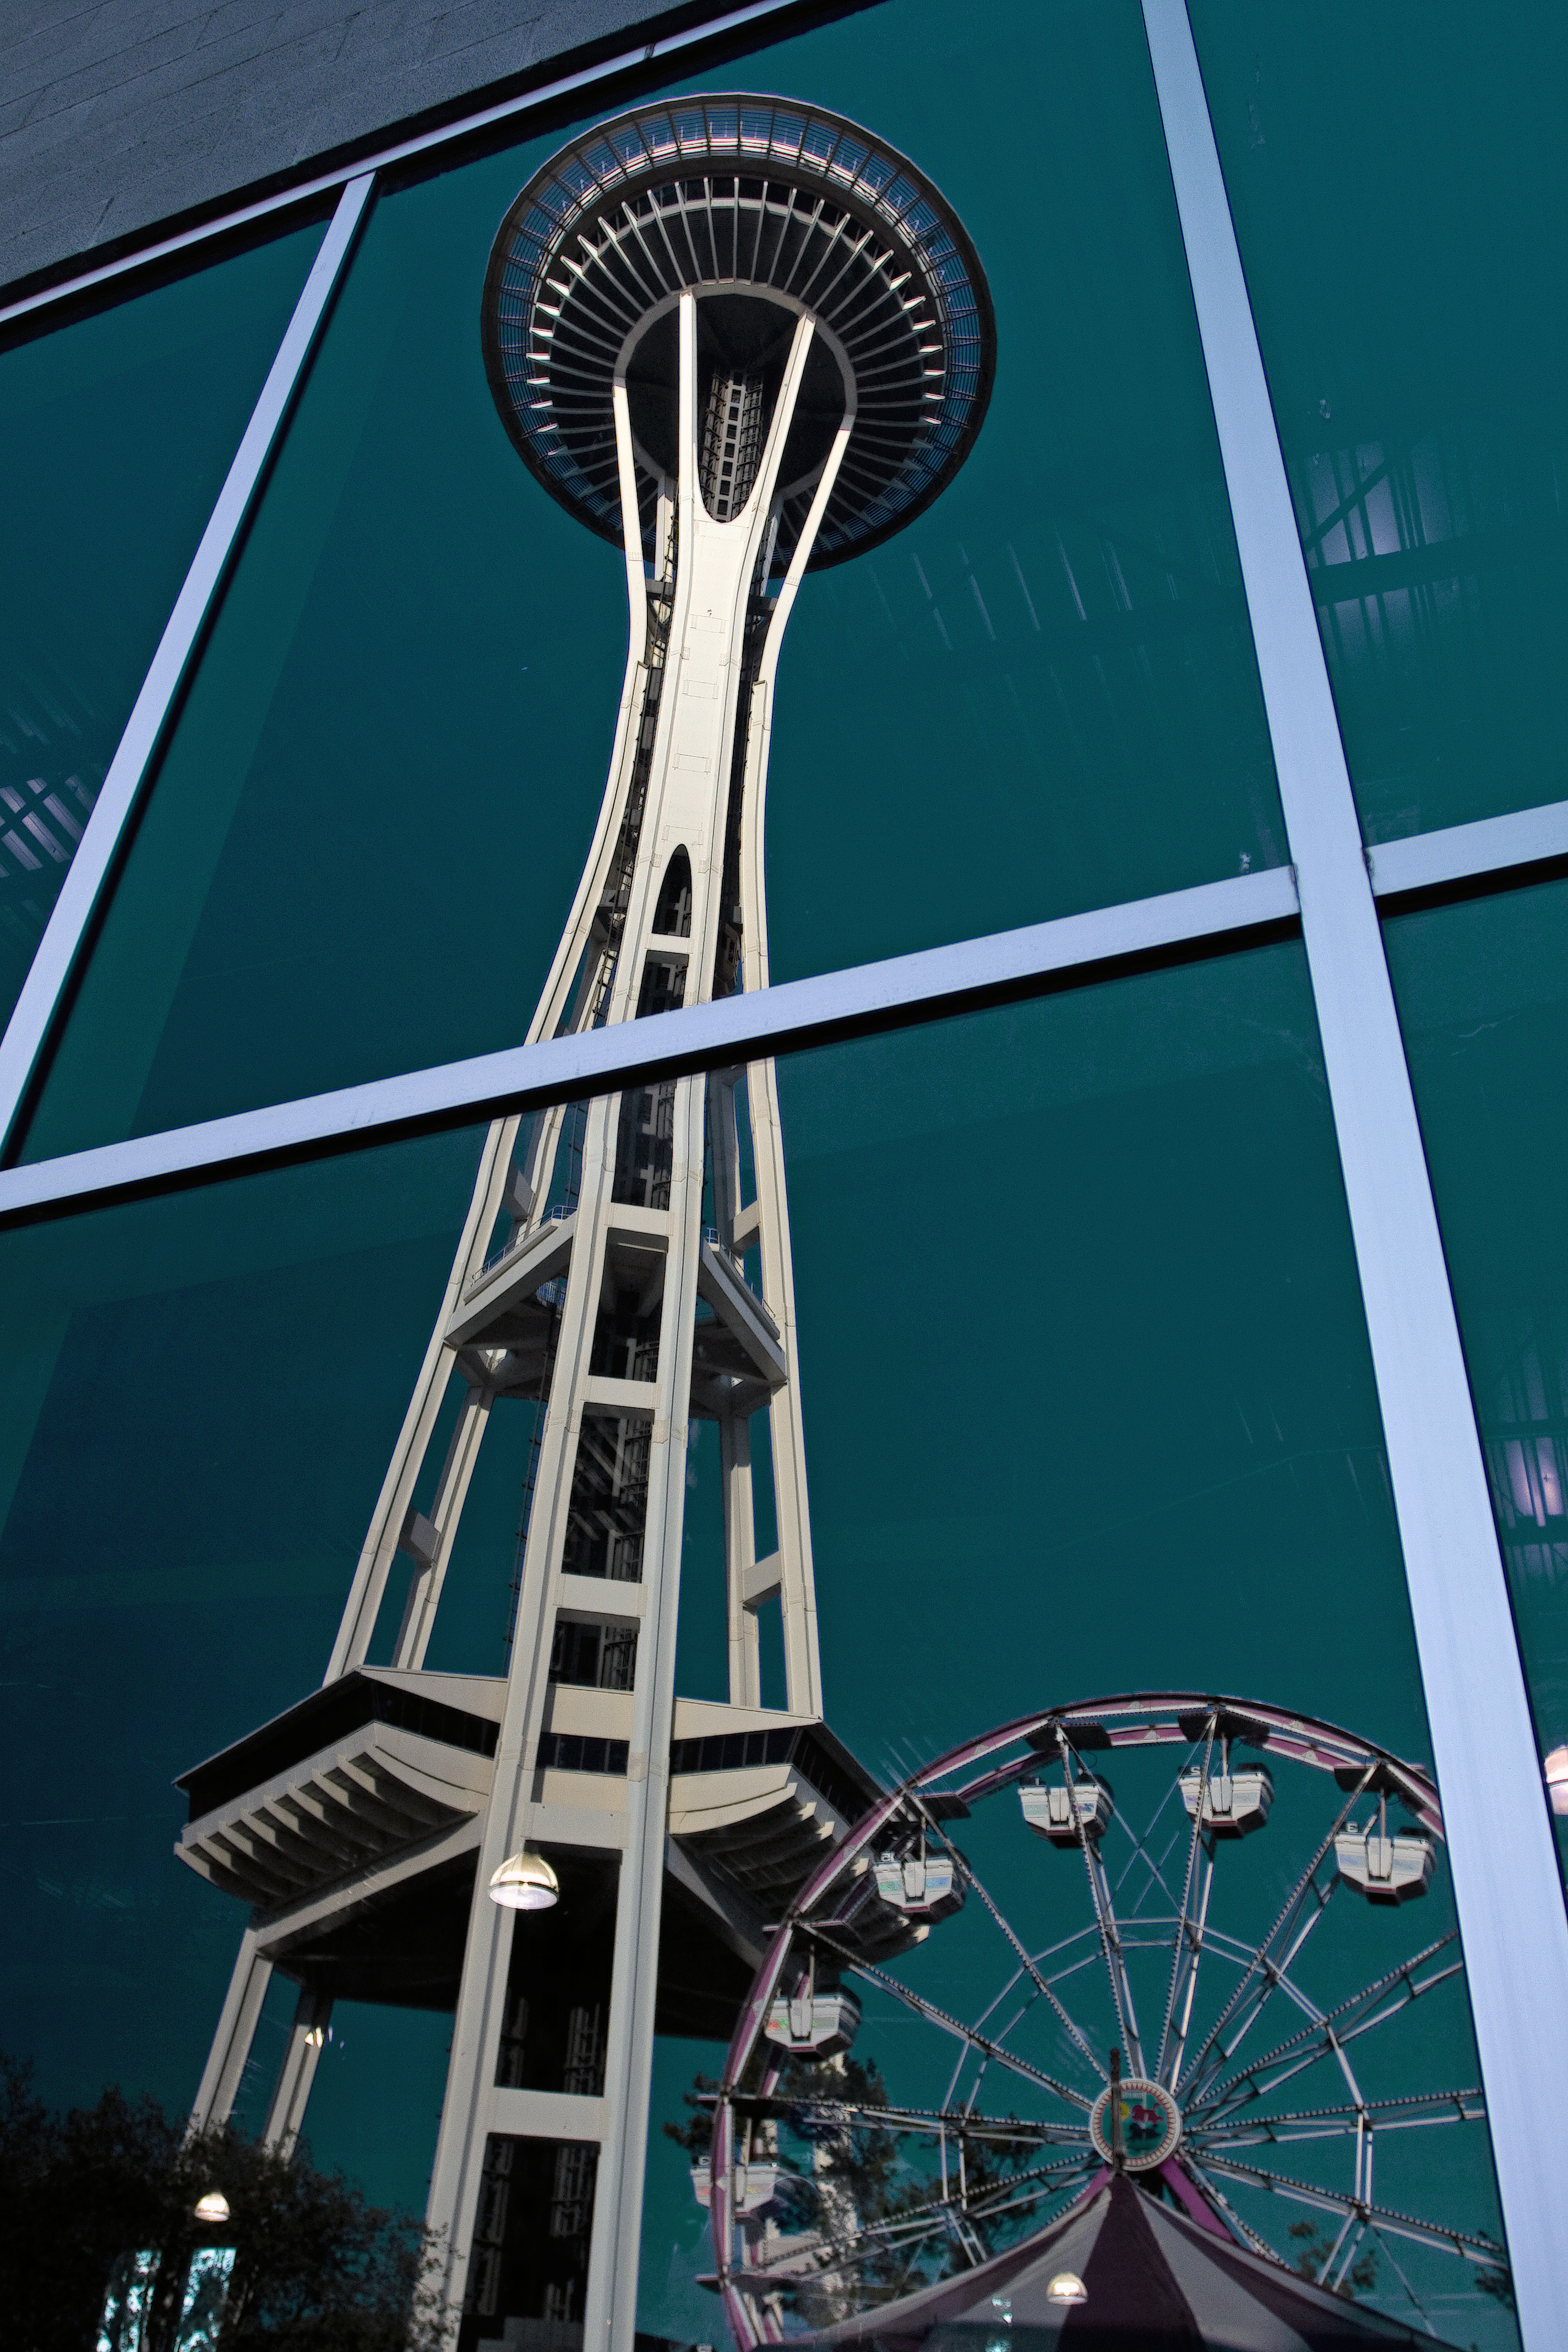
needle, structure, wheel, window, city, downtown, reflection, ferris wheel, mast, space, canon, blue, washington, seattle, memorial, eos, rebel, the, illustration, a, mirror, digital, state, center, day, image, tourist attraction, ferris, 1962, fair, weekend, and, emerald, ian, sane, worlds, xsi, sport venue